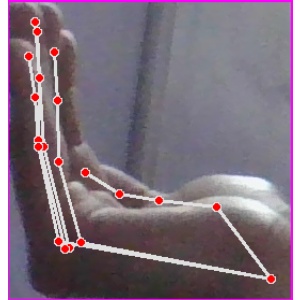
अक्षर: स